Alex Job Racing

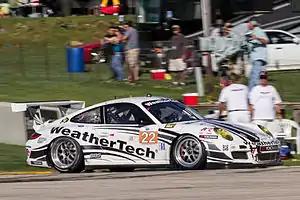
Alex Job Racing Weathertech Porsche 997 GT3 Cup driven by Cooper MacNeil and Leh Keen at Road America.

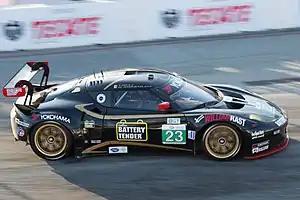
Alex Job Racing Lotus Evora GTE driven by Bill Sweedler and Townsend Bell at the Toyota Grand Prix of Long Beach.

In 2010 the team return to competition in the American Le Mans Series with a customer program in the newly formed GT Challenge class. Bill Sweedler and Romeo Kapudija would compete together in a full season effort with Juan González and Butch Leitzinger competing in a second car for the first four races. González and Leitzinger, with the help of Leh Keen would score a victory at the season opening 12 Hours of Sebring followed by a second win at Long Beach. The team would finish the season second in the GTC Teams' Championship with full season drivers Sweedler and Kapudija fifth and sixth, respectively, in the Drivers' Championship.